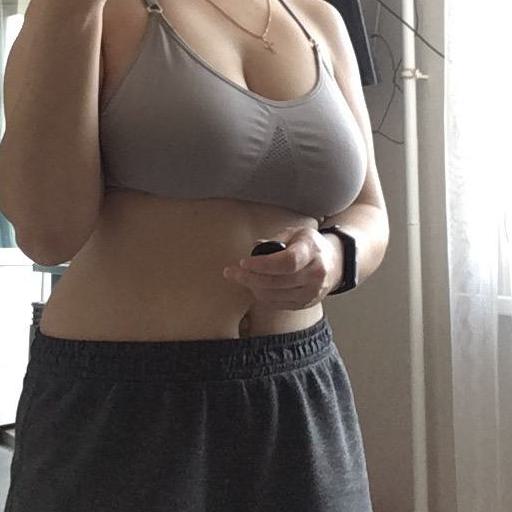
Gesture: no_gesture